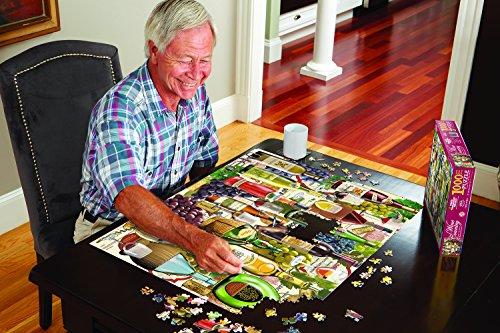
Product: White Mountain Puzzles Farm Friends - 24Piece Floor Puzzle
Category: Toys & Games | Puzzles | Floor Puzzles
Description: SPECIFICS: Includes 24 extra large puzzle pieces made of sturdy blue chipboard on recycled paper.
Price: $13.95
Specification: ProductDimensions:12x2x10inches|ItemWeight:2pounds|ShippingWeight:2.88pounds(Viewshippingratesandpolicies)|DomesticShipping:ItemcanbeshippedwithinU.S.|InternationalShipping:ThisitemcanbeshippedtoselectcountriesoutsideoftheU.S.LearnMore|ASIN:B06XX1487F|Itemmodelnumber:1278|Manufacturerrecommendedage:3yearsandup